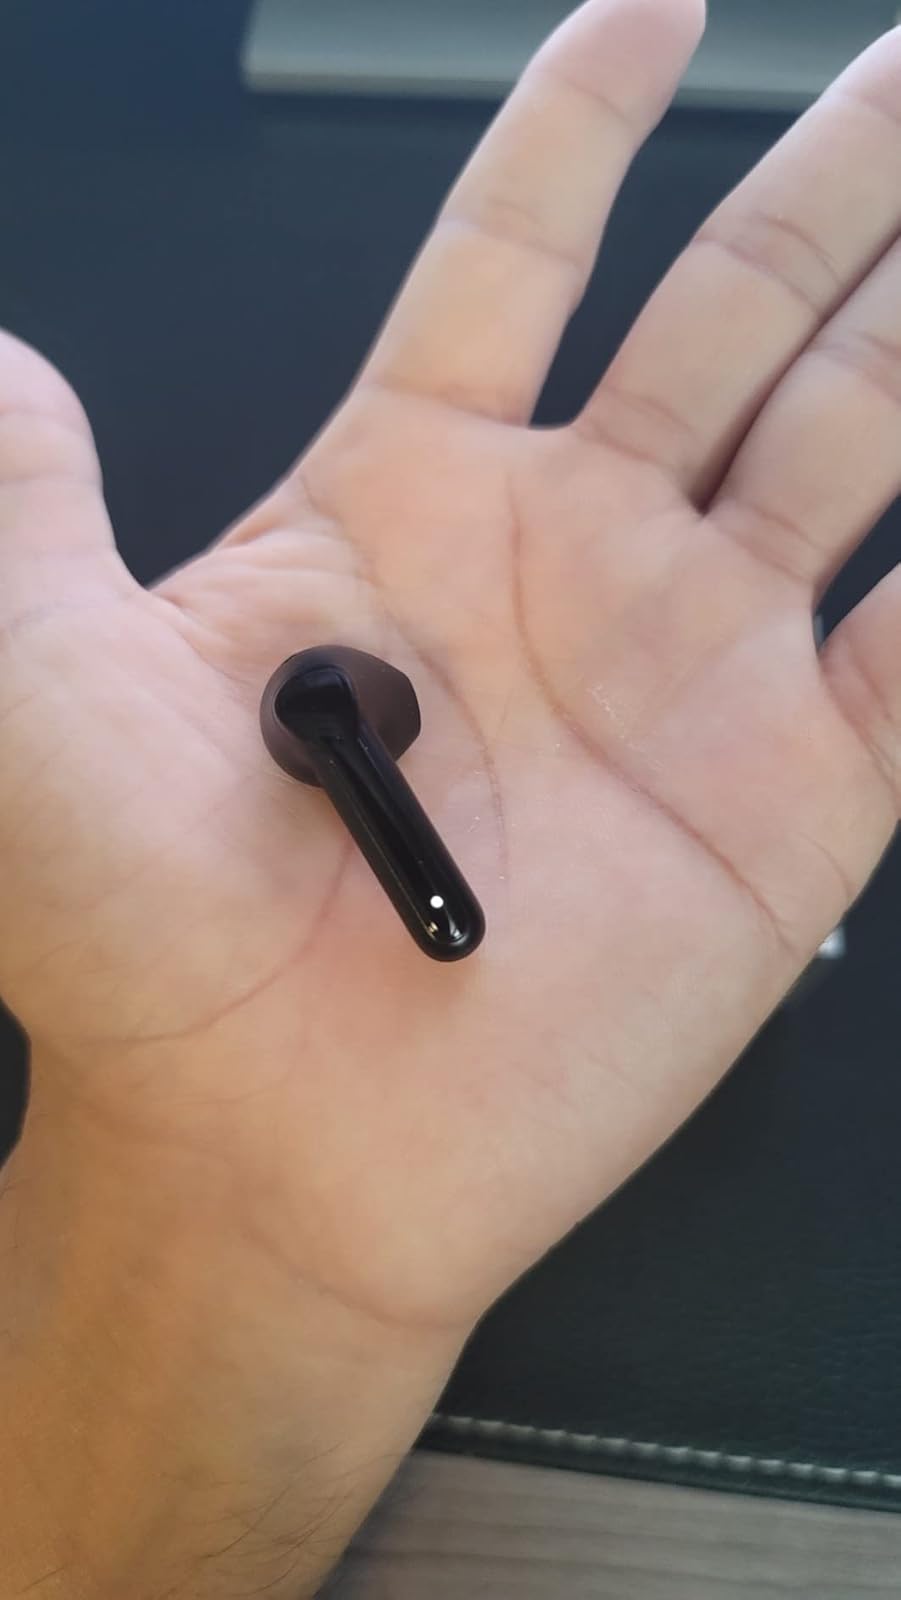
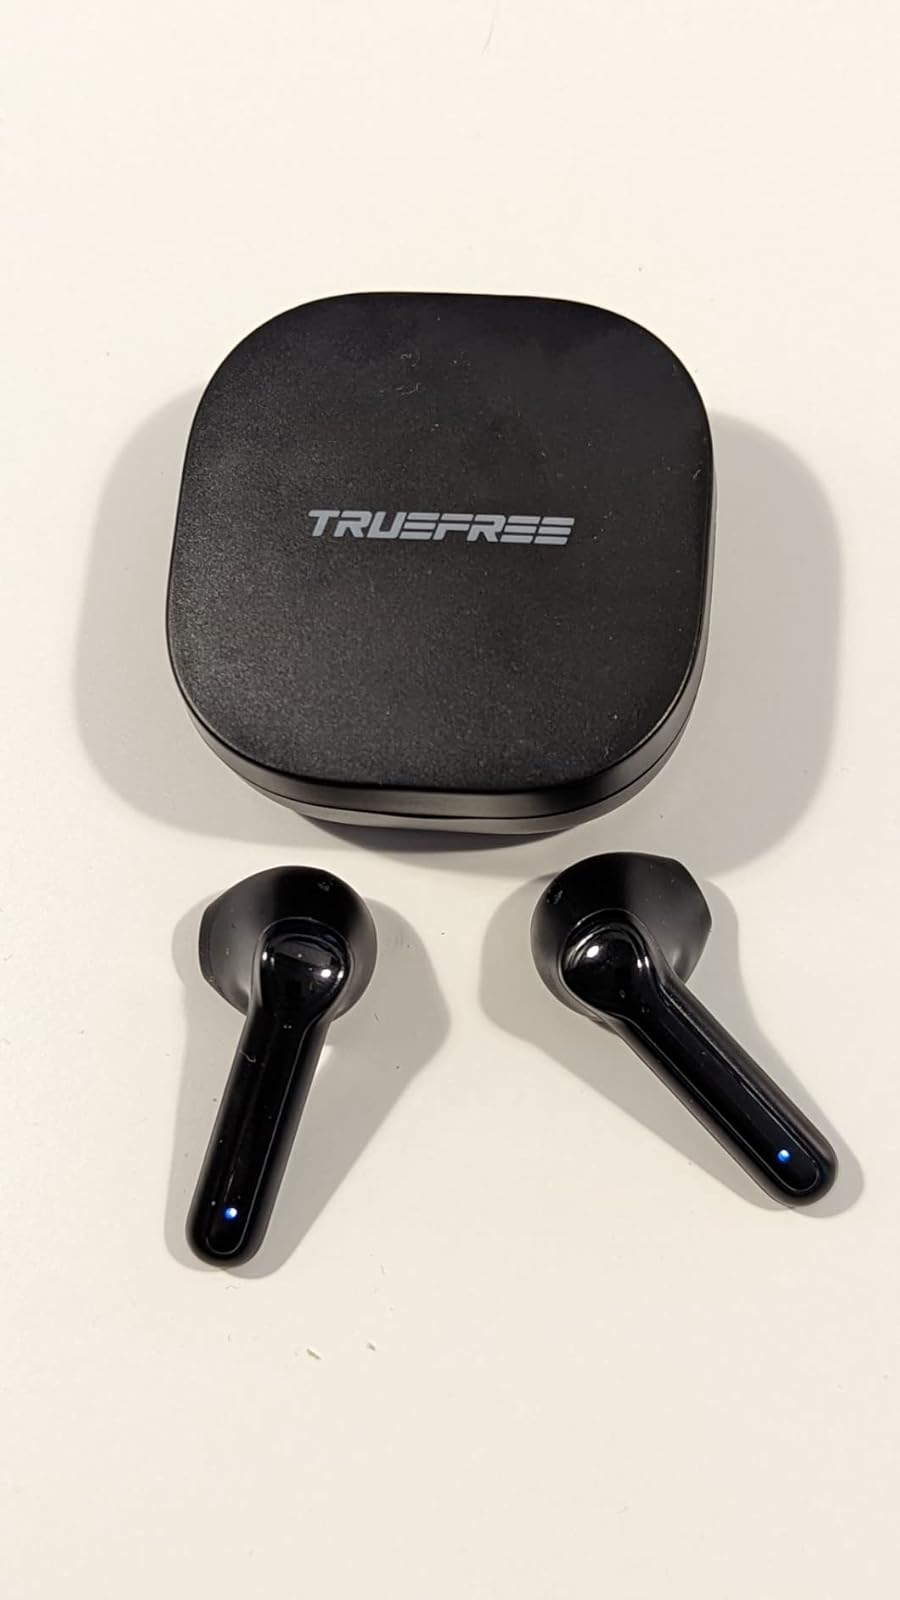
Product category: earbuds
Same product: yes